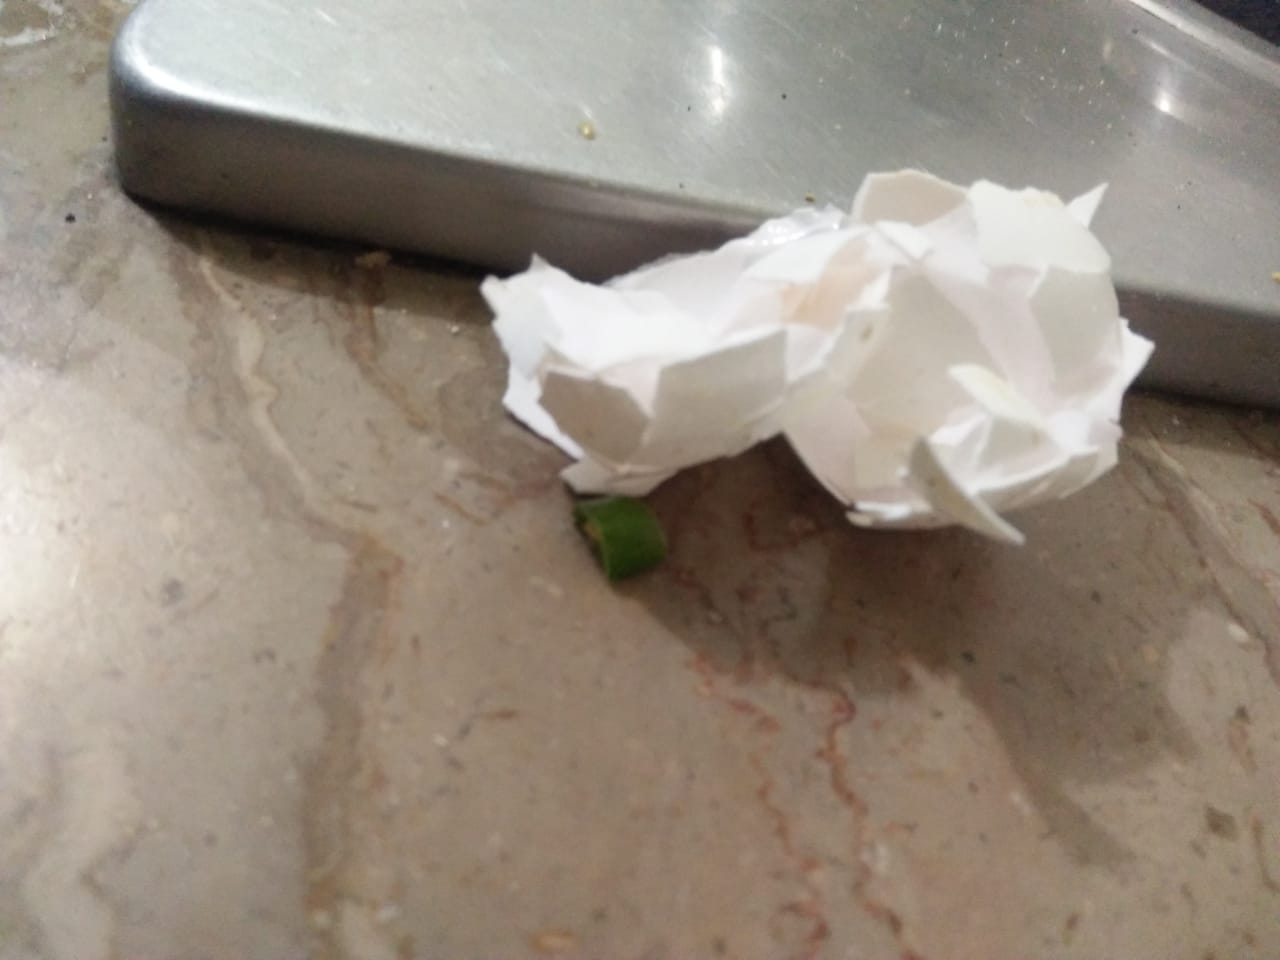
Label: eggshells